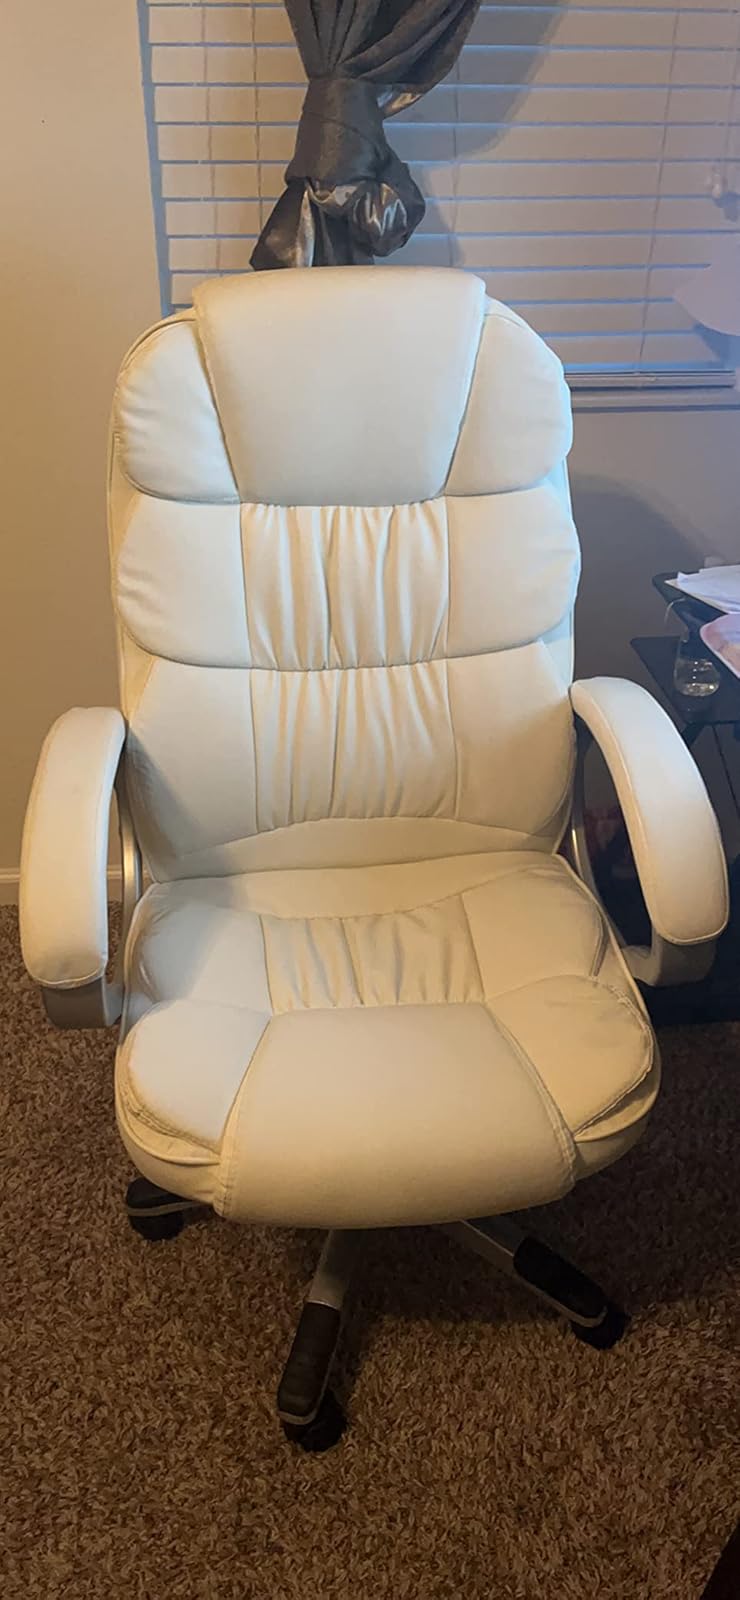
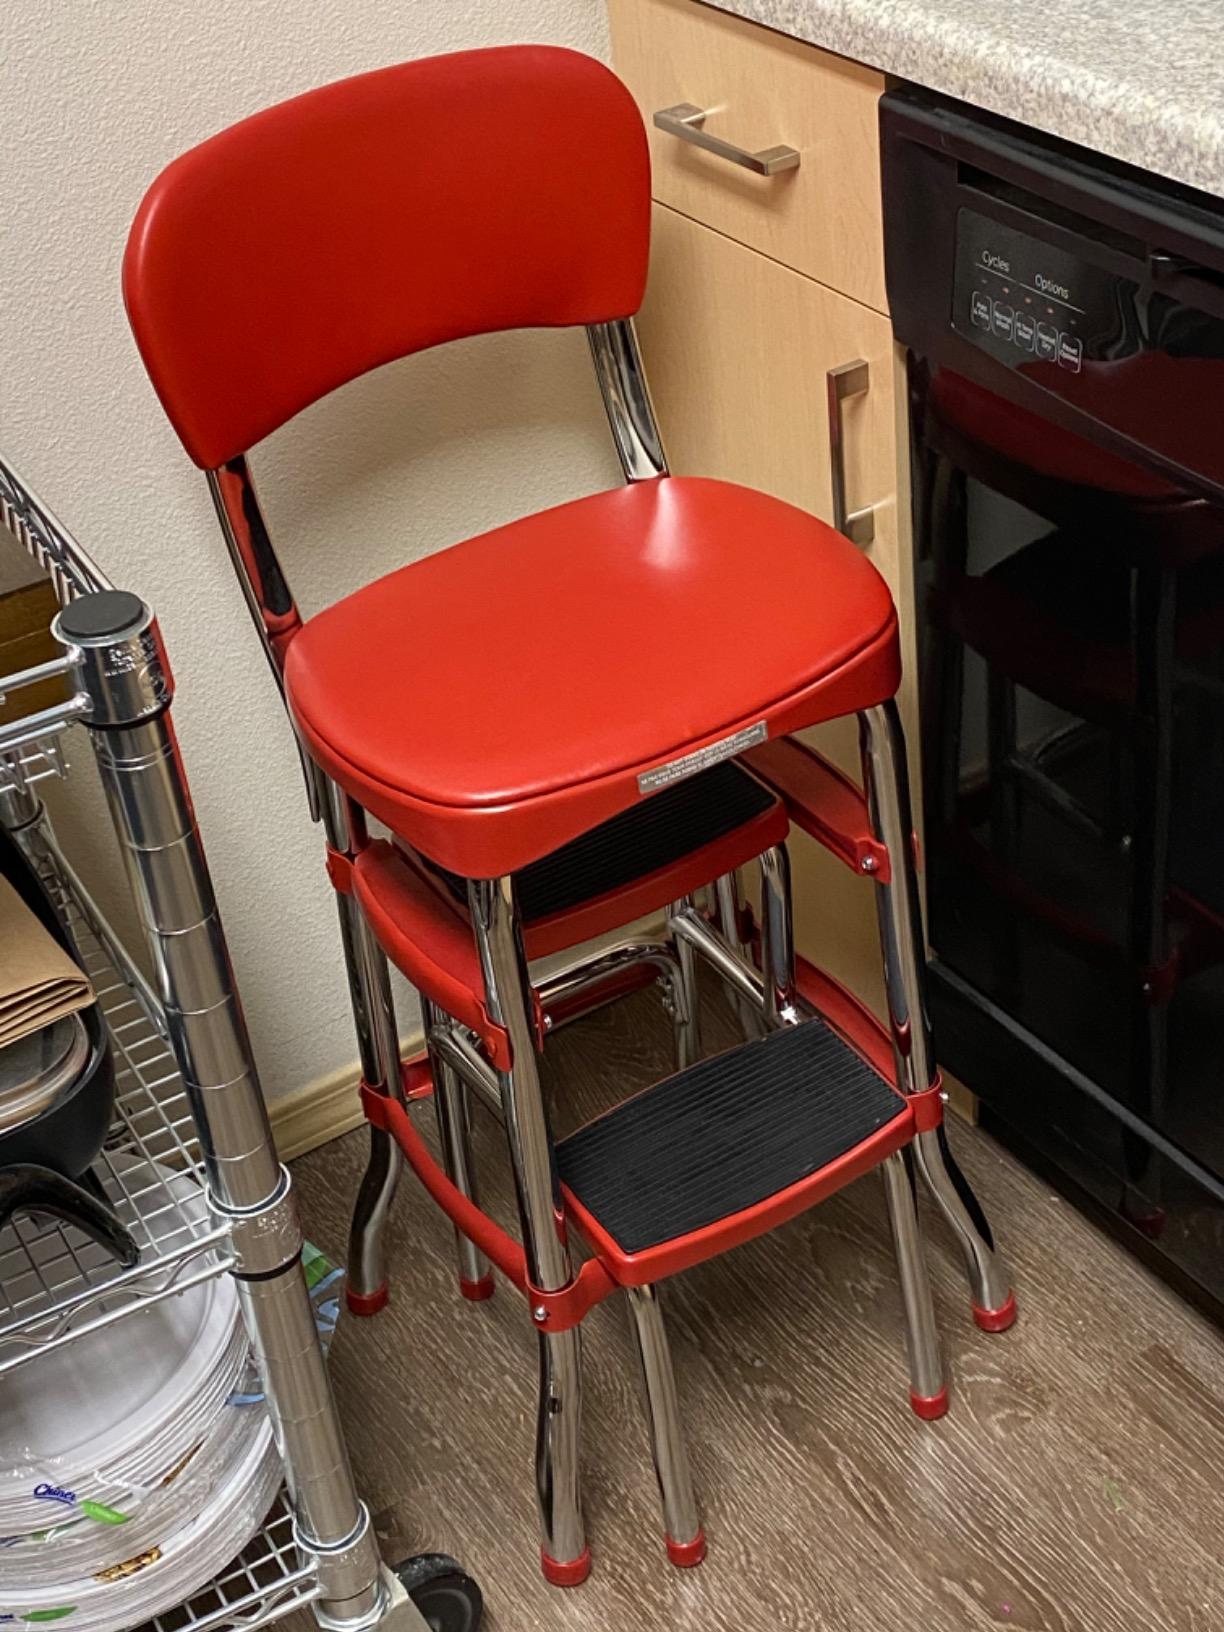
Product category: items_chair
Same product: no